Đình Bảng communal house

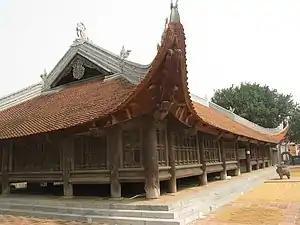
Đình Bảng communal house

Đình Bảng communal hall is one of the largest village communal houses in Vietnam. It is located in Đình Bảng village, Từ Sơn district, in Bắc Ninh Province of the Red River Delta, 17 km from the nation's capital, Hanoi.